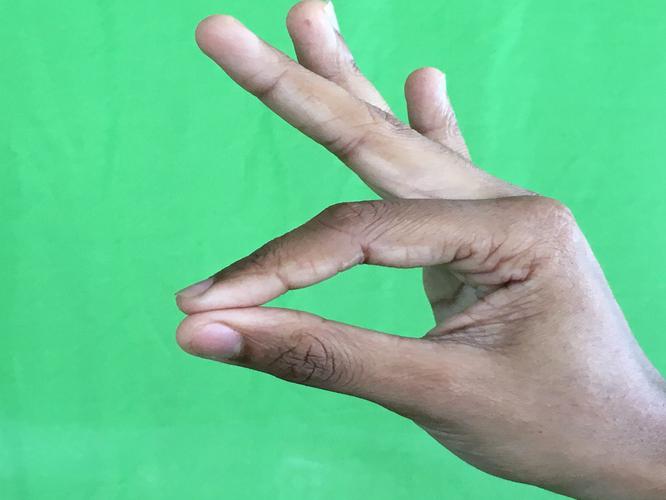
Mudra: Hamsasyam
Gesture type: single_hand